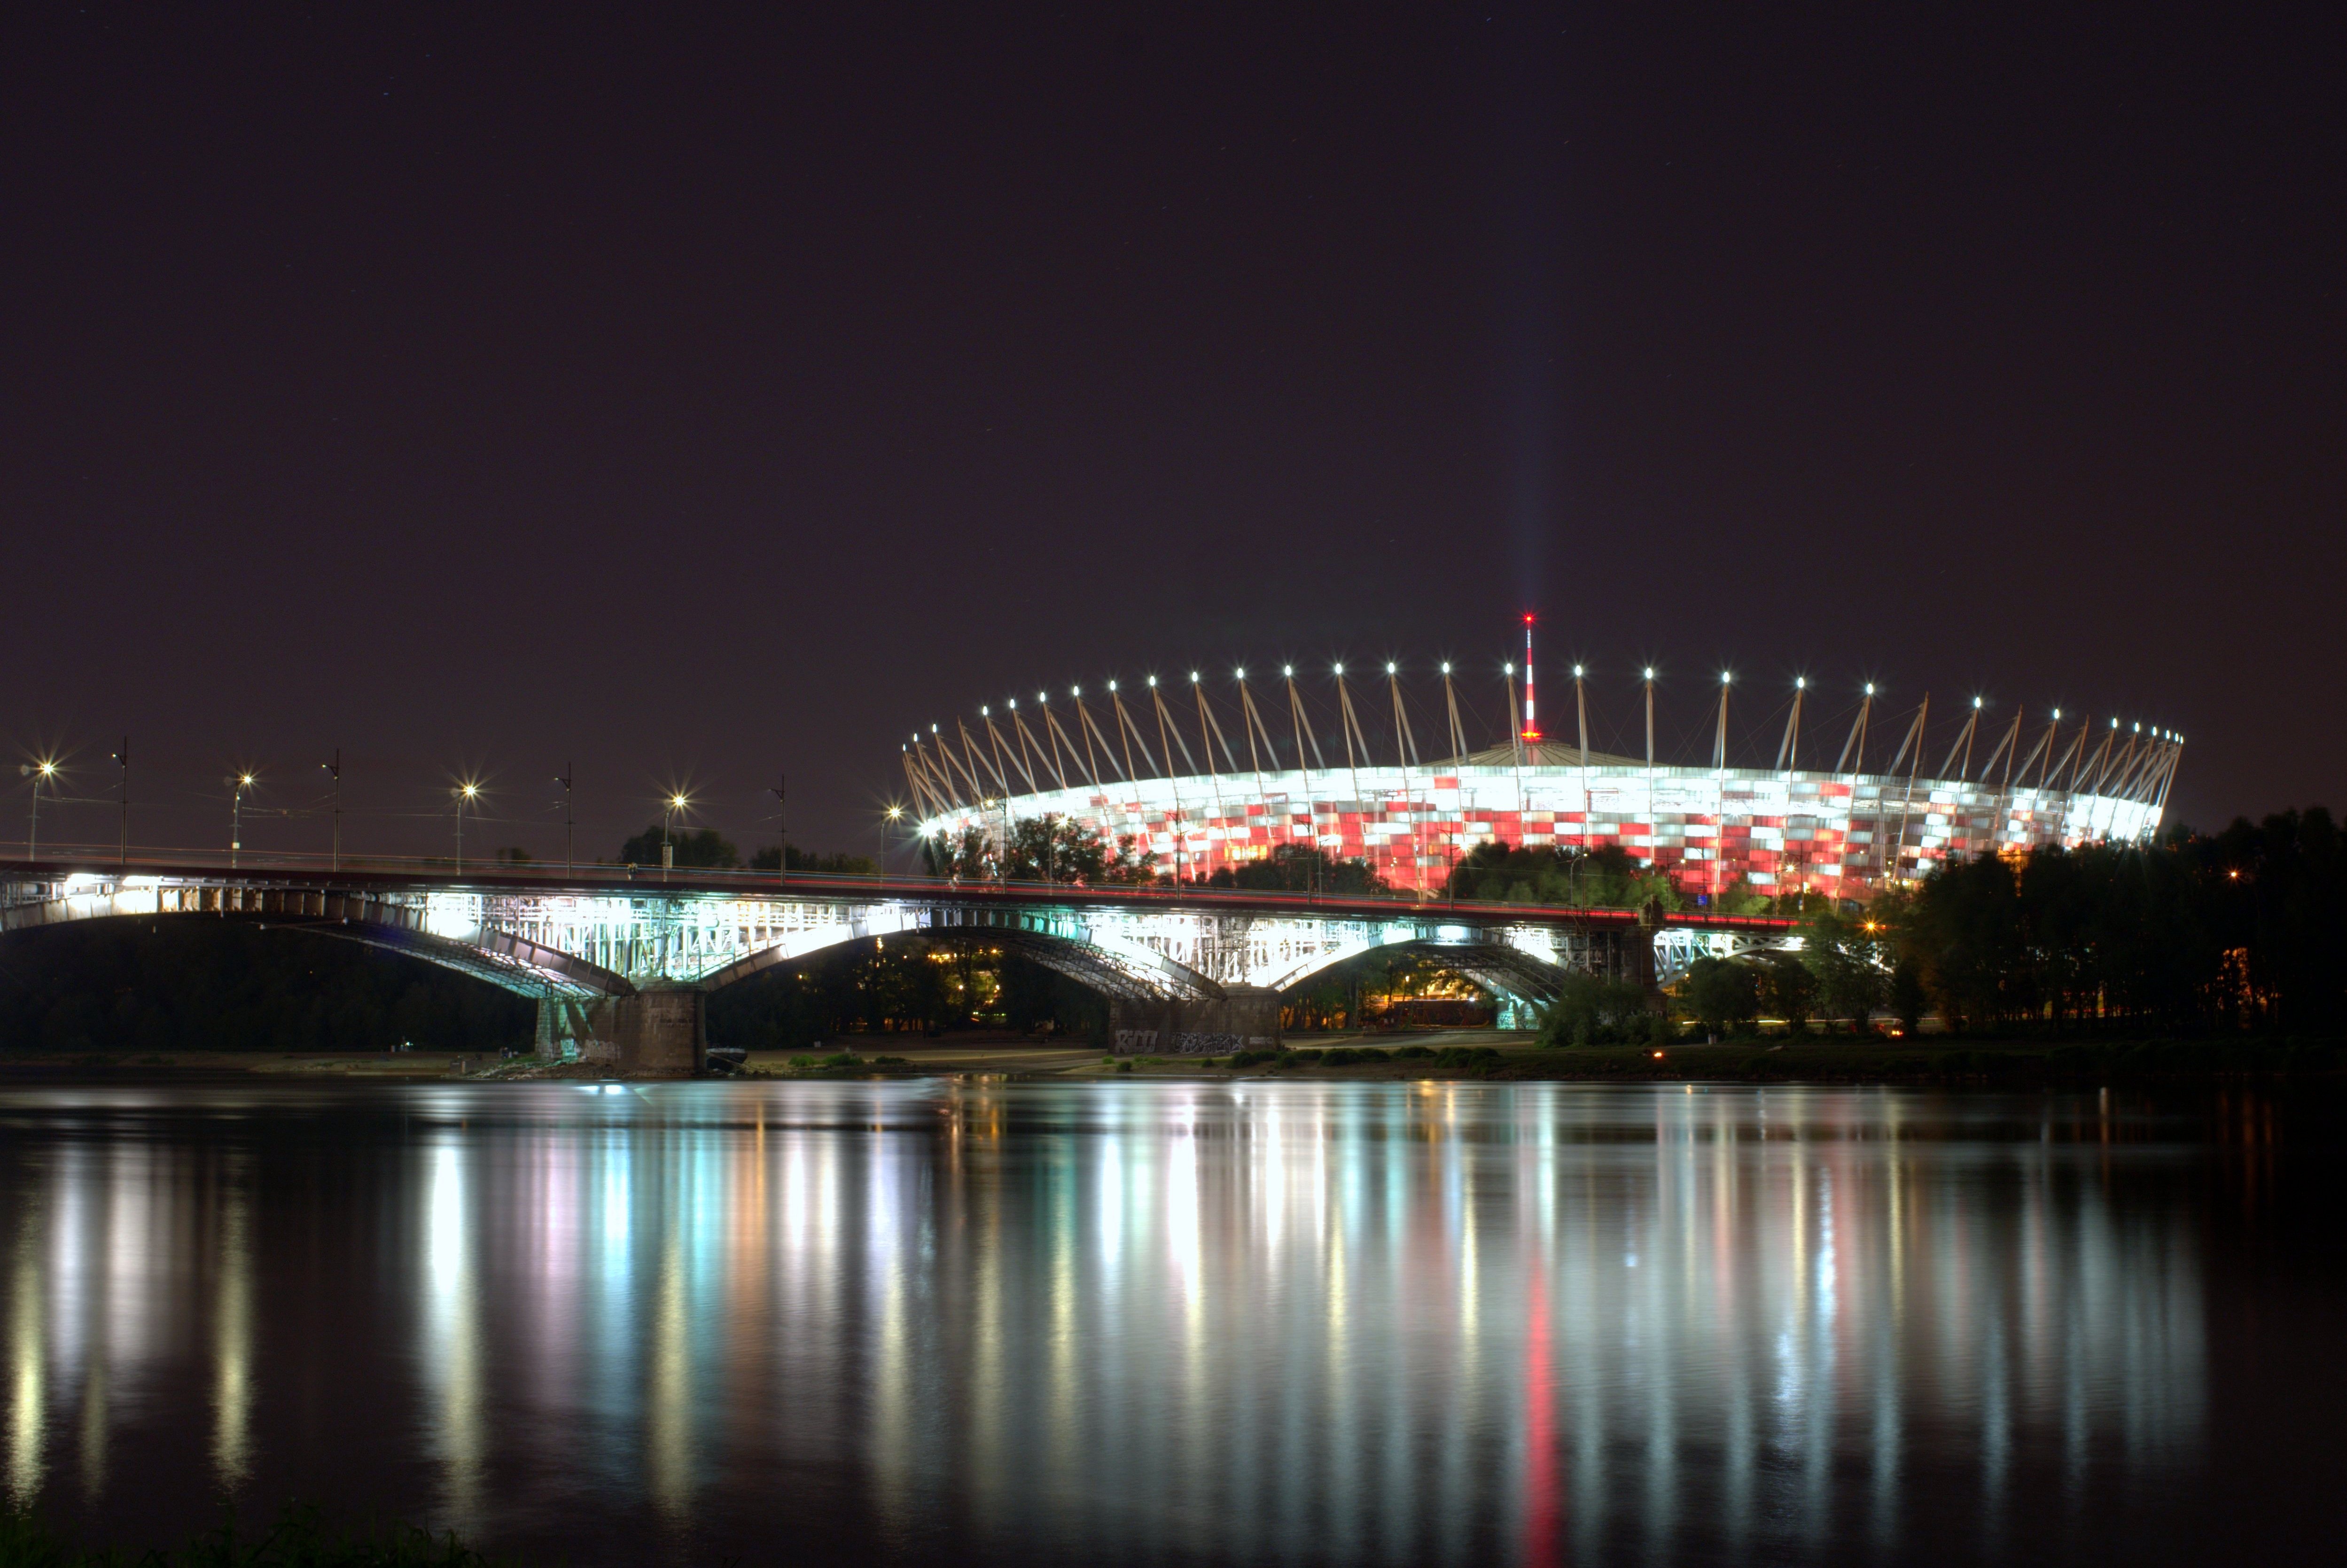
light, architecture, structure, sport, bridge, skyline, night, city, river, cityscape, panorama, reflection, landmark, football, lighting, stadium, national, arena, stadion, warsaw, ponies, wisla, the capital of the, night photo, the ball, the streets, sport venue